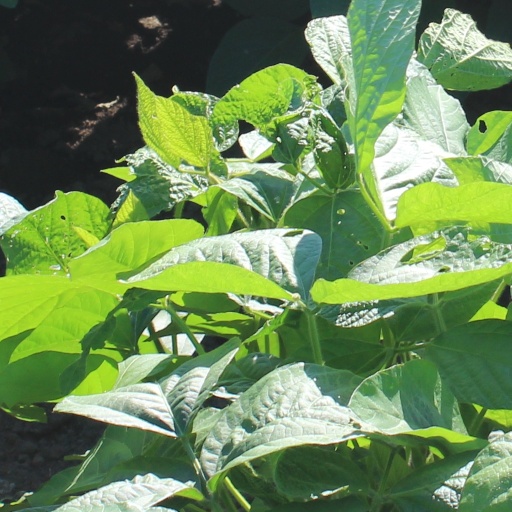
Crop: soybean